Ludwig Pietsch

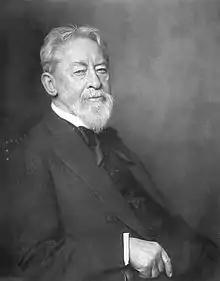
Ludwig Pietsch by Nicola Perscheid

Ludwig Pietsch (25 December 1824 – 27 November 1911) was a German painter, art critic and feature writer and a friend of Theodor Fontane.